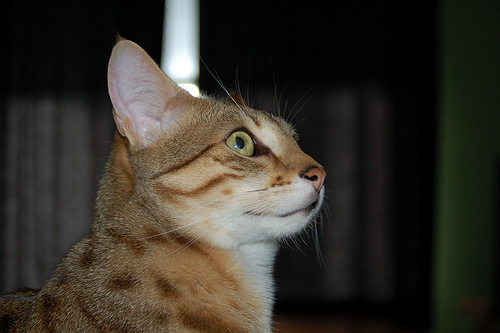
Breed: egyptian mau